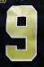
Number: 9